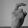
ASL letter: X